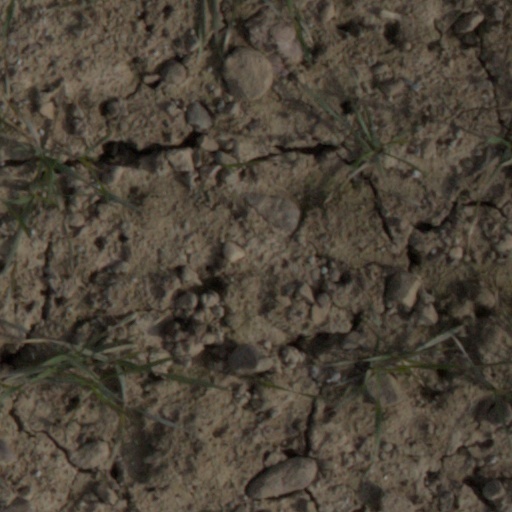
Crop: wheat